Lippisch P.13a

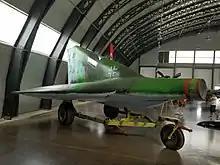
Replica in the Military Aviation Museum collection.

There is a static replica at the Military Aviation Museum in Virginia Beach, Virginia located in the Cottbus hangar.